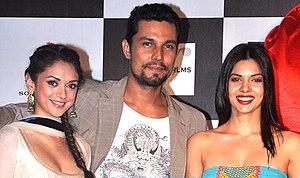
Randeep Hooda est un acteur indien de Bollywood. Remarqué dès son premier film, Le Mariage des moussons, la suite de sa carrière est plus laborieuse. En effet, il doit attendre quatre ans pour obtenir un deuxième rôle puis enchaine des films vite oubliés. Ce n'est qu'en 2010 qu'il attire de nouveau l'attention avec Once Upon a Time in Mumbaai puis Saheb Biwi Aur Gangster en 2011. Depuis, il tourne plusieurs films à succès où son physique avantageux de sportif est souvent mis en valeur.